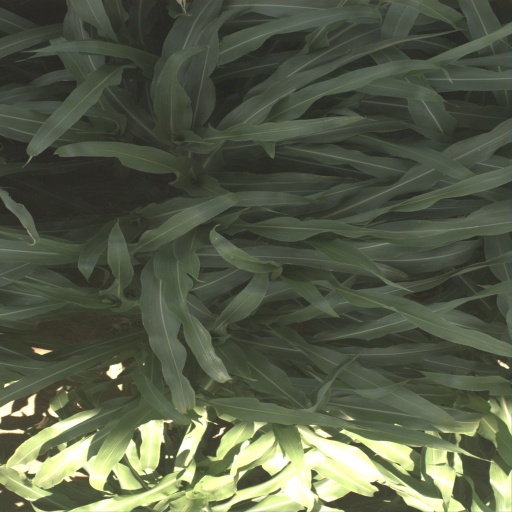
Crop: sorghum